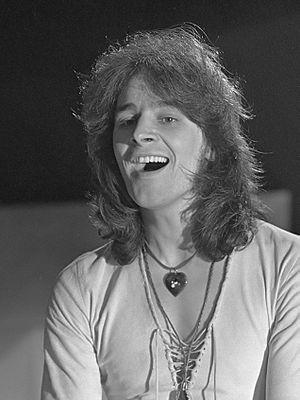
Colin Edward Michael Blunstone est un chanteur et guitariste britannique, né le 24 juin 1945 à Hatfield. Il fut le chanteur du groupe pop The Zombies dans les années 1960, puis mena une carrière en solo à la suite de leur séparation en 1968. Il a également collaboré avec The Alan Parsons Project notamment pour la chanson The eagle will rise again de Pyramid ainsi que Old and Wise sur Eye in the Sky. En 1983 et 1984, il a été membre du groupe Keats, avec Ian Bairnson aux guitares, Peter Bardens aux claviers, David Paton à la basse et Stuart Elliott à la batterie, un seul album a été publié en 1984. On le retrouve aussi en 1996 au chant sur l'album Watcher of the skies - Genesis Revisited de Steve Hackett, sur la chanson For Absent Friends.